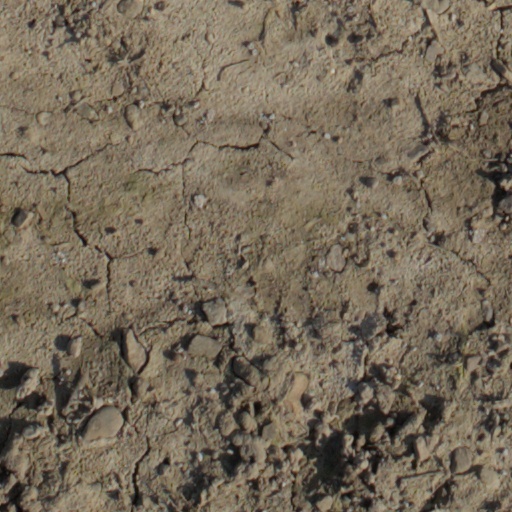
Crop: wheat